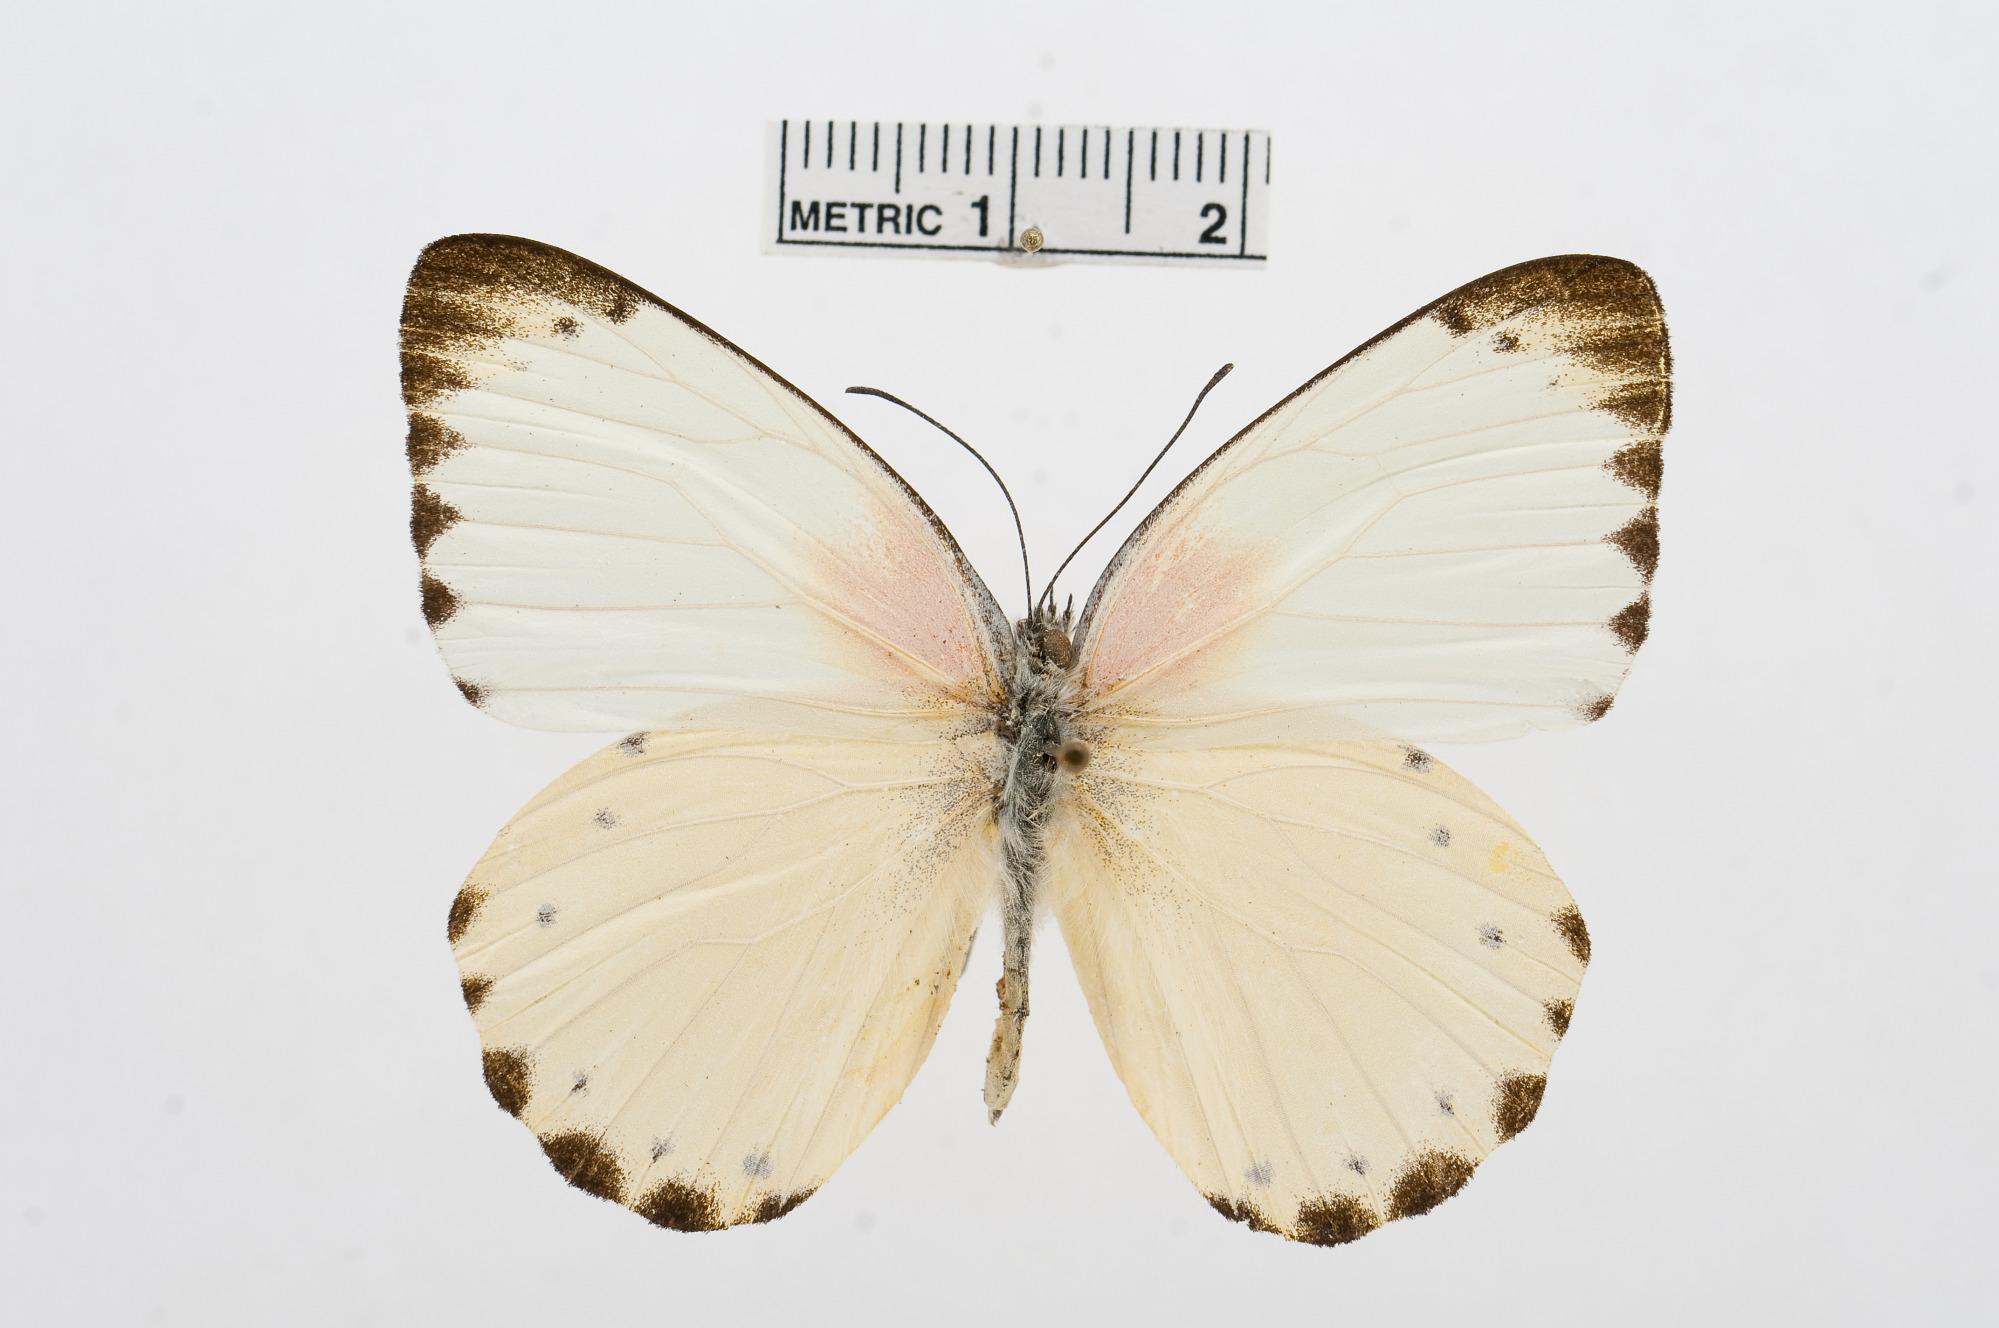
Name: Belenois thysa
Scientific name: Belenois thysa
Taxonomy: Animalia, Arthropoda, Hexapoda, Insecta, Lepidoptera, Pieridae, Pierinae